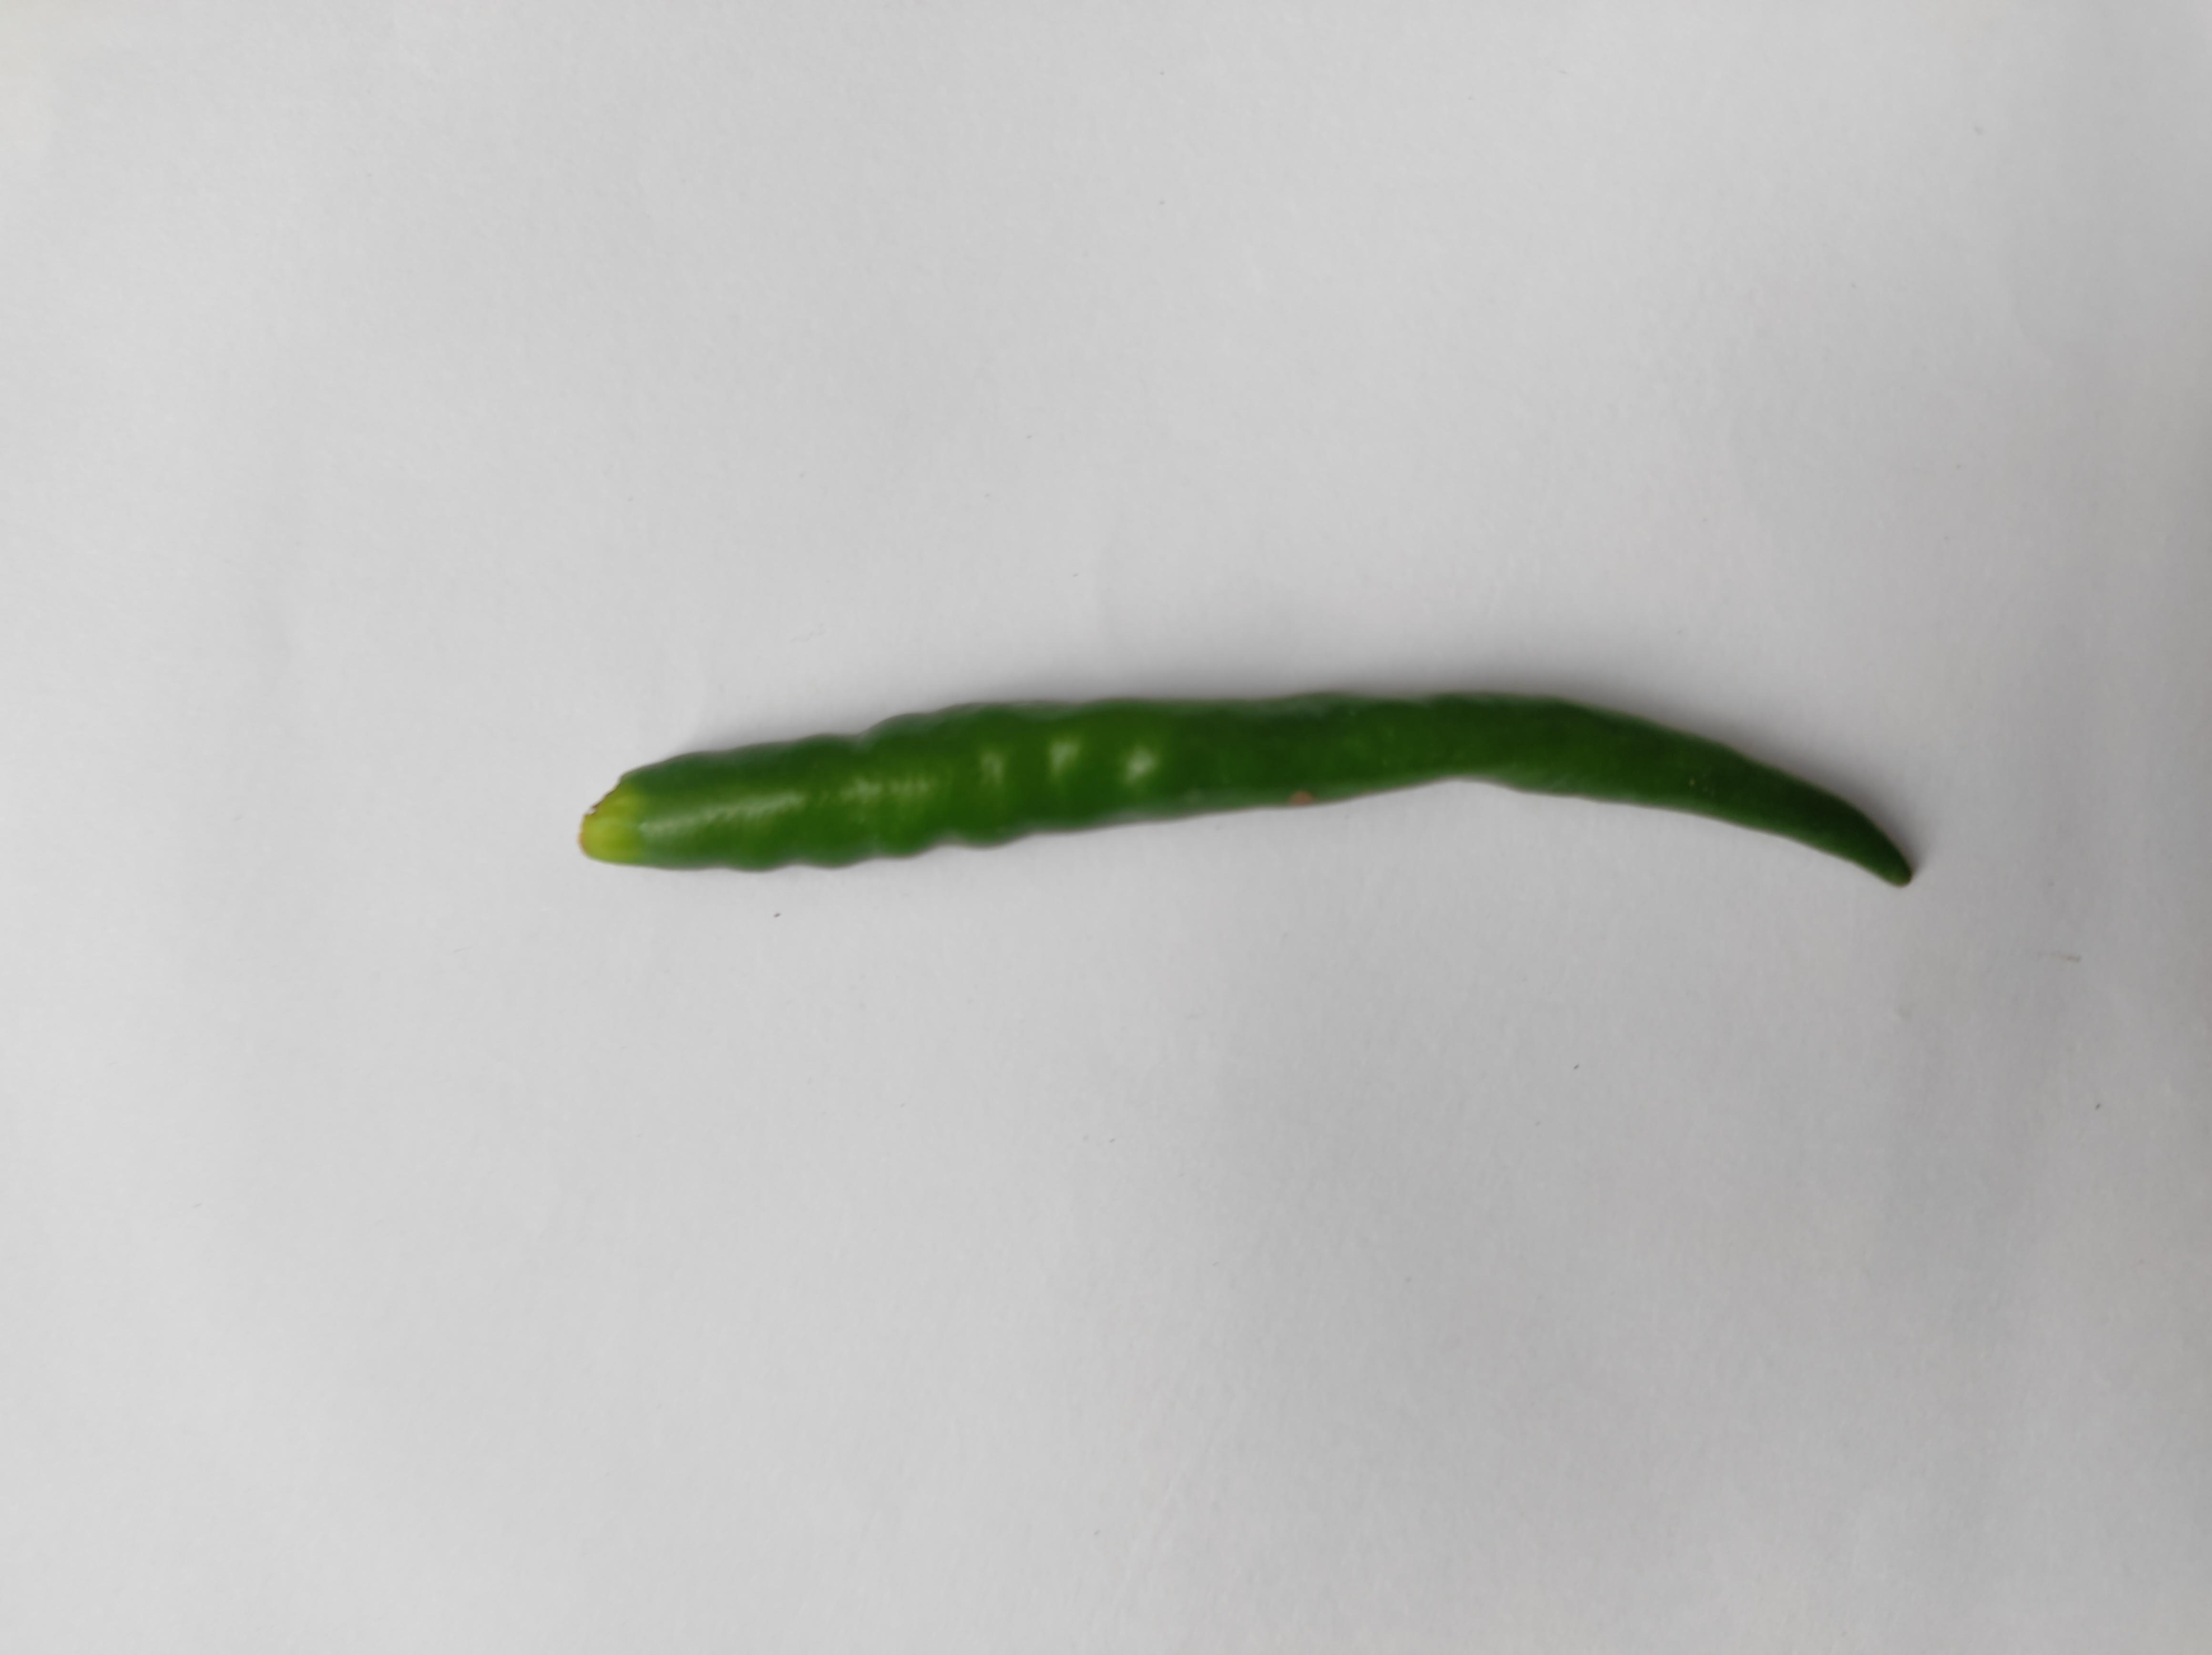
Label: Green Chili